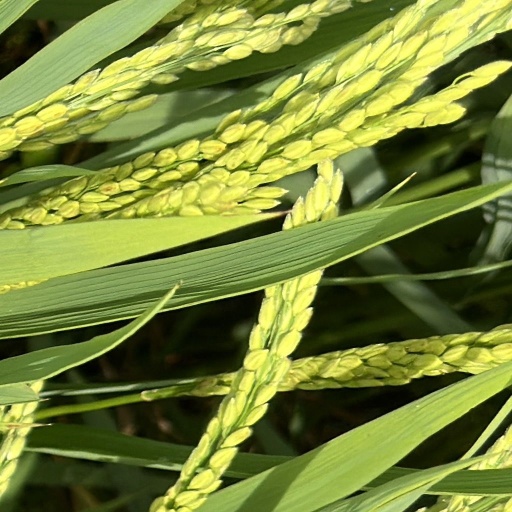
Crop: rice